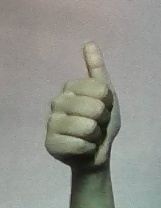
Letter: aleff